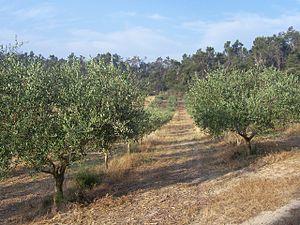
Beaumont-de-Pertuis est une commune française, située respectivement dans le canton de Pertuis, l'arrondissement d'Apt, le département de Vaucluse en région Provence-Alpes-Côte d'Azur. Ses habitants sont appelés les Beaumontais.